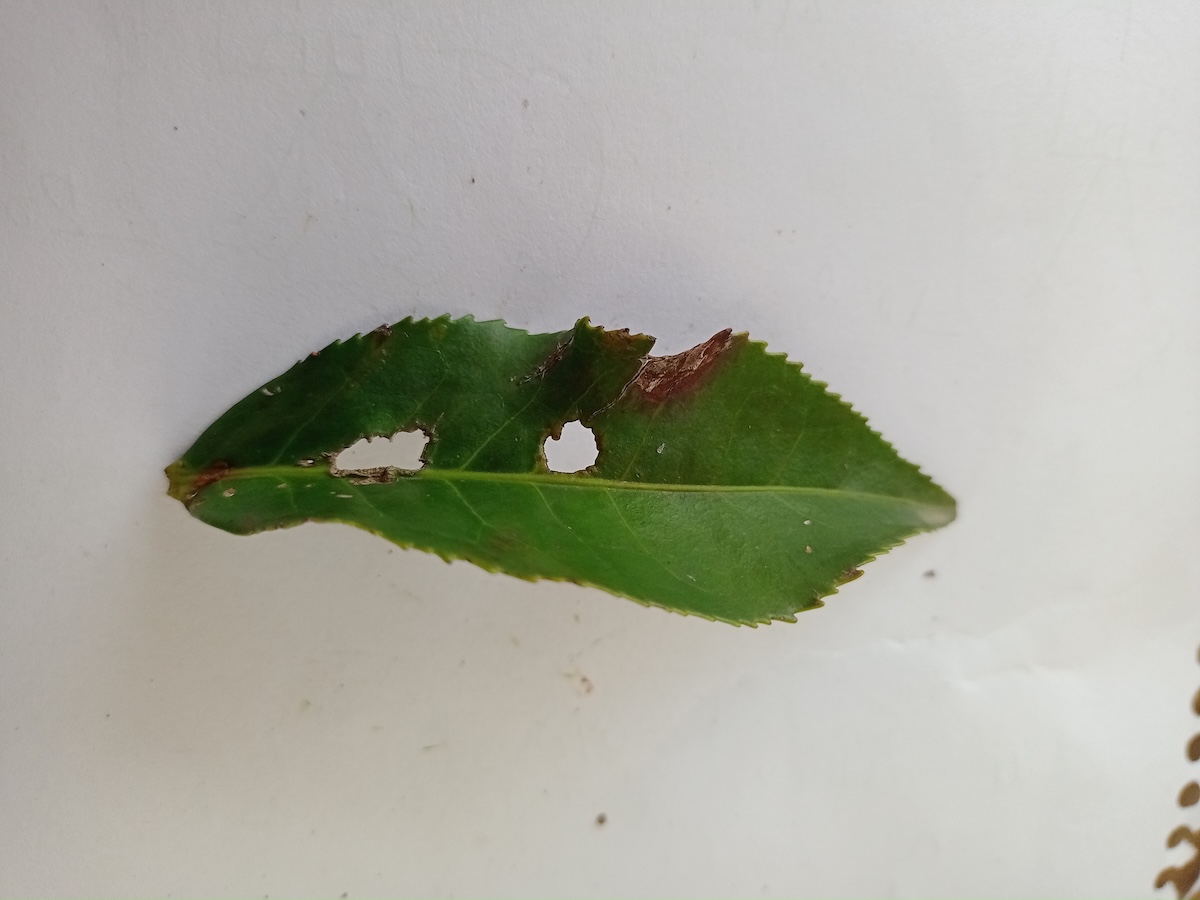
Label: Gray Blight